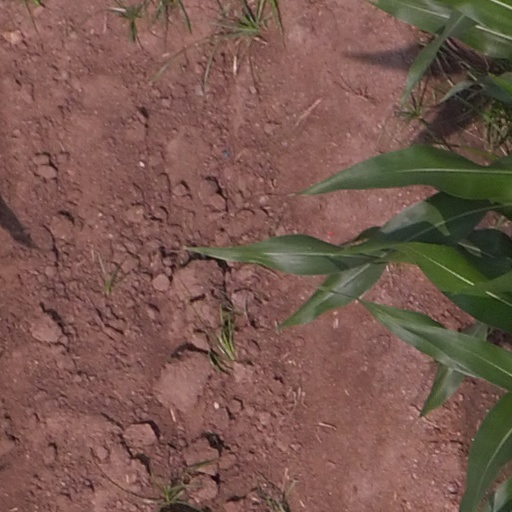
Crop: maize; corn